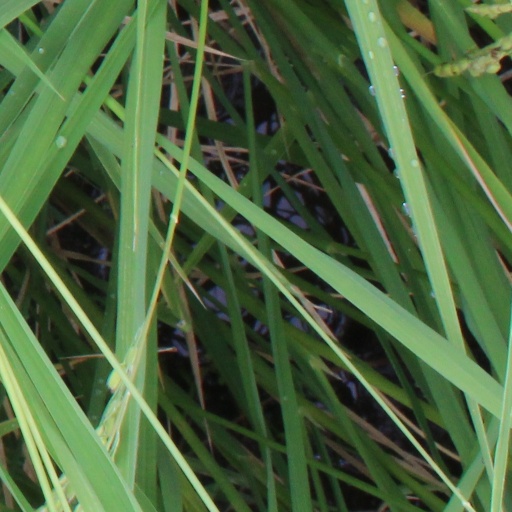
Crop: rice